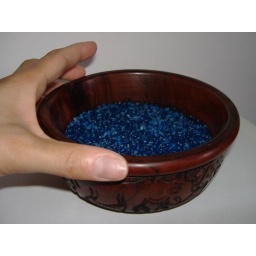
bowl with blue stones and blue sands, in my friends' home